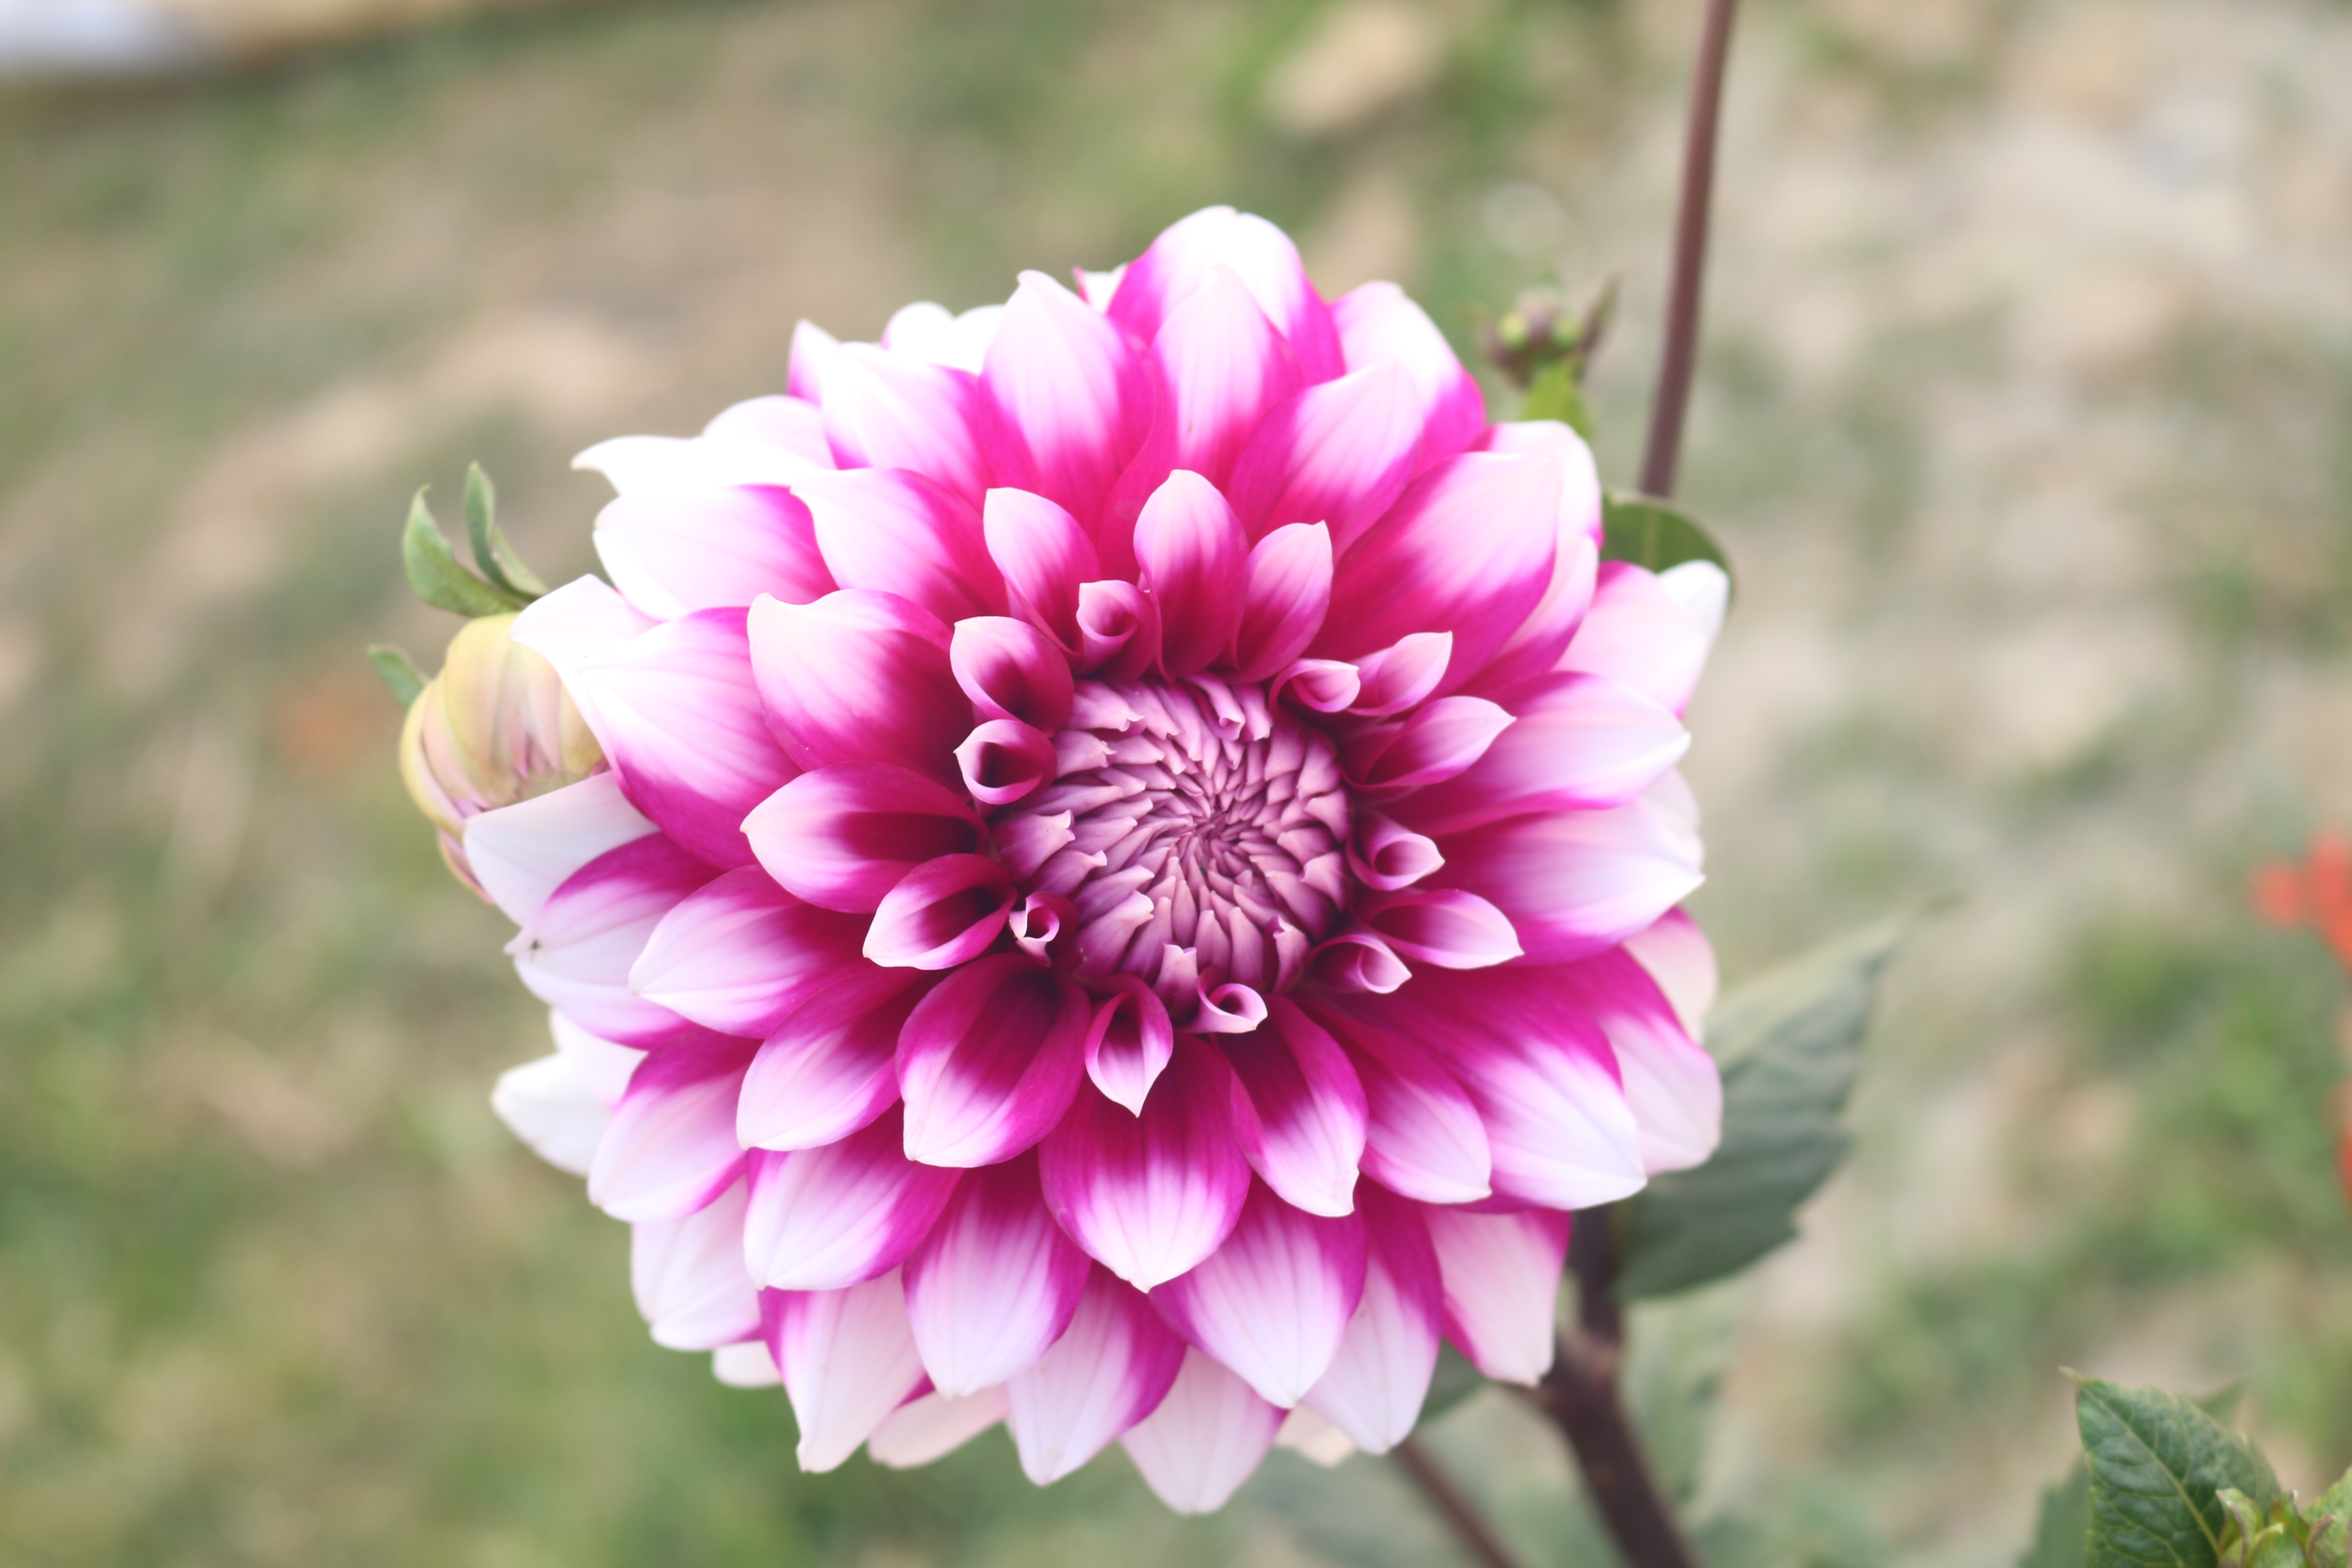
flower, plant, flora, pink, botany, land plant, petal, flowering plant, daisy, daisy family, macro photography, dahlia, blossom, annual plant, wildflower